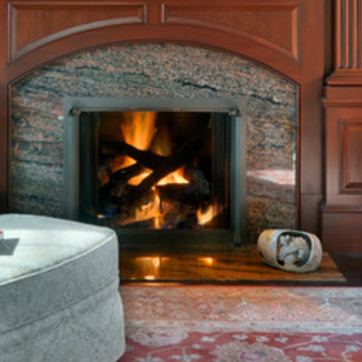
Material: other